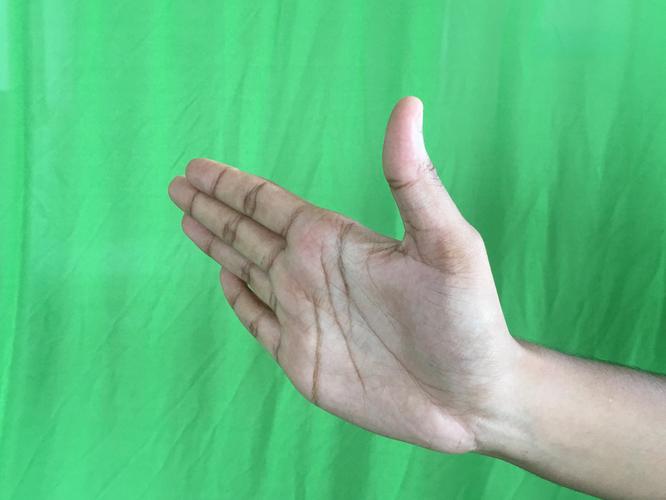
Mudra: Ardhachandran
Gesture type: single_hand